Shiprock

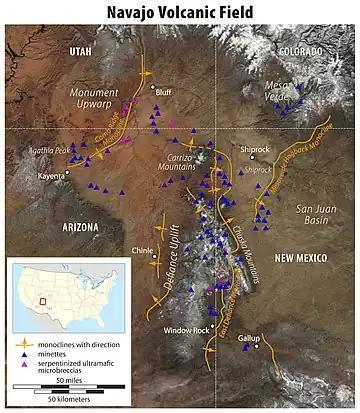
Map of Navajo Volcanic Field with Shiprock

The recorded first ascent was in 1939, by a Sierra Club party including David Brower, Raffi Bedayn, Bestor Robinson and John Dyer. This was the first climb in the United States to use expansion bolts for protection. Pitons were used for direct aid. This first ascent route is featured in the 1979 book "Fifty Classic Climbs of North America".